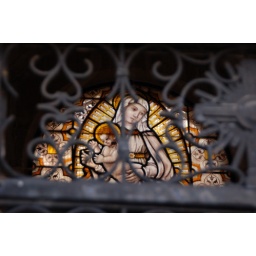
Virgin Mary and Jesus stained glass in gold and orange